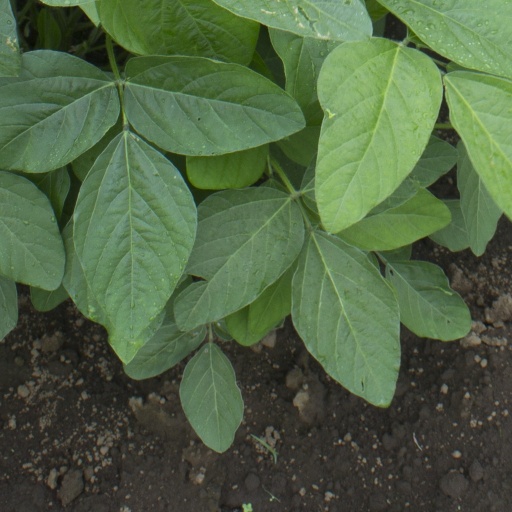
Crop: soybean